Ruth Reese

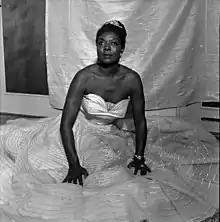
1959

Ruth Reese (10 March 1921 – 25 October 1990) was an African American-Norwegian singer, writer and civil rights activist. She was one of the first prominent black singers in Norway and was actively involved in the international fight against racism. Over several decades, she contributed significantly to the understanding of African American history and music in Norway.